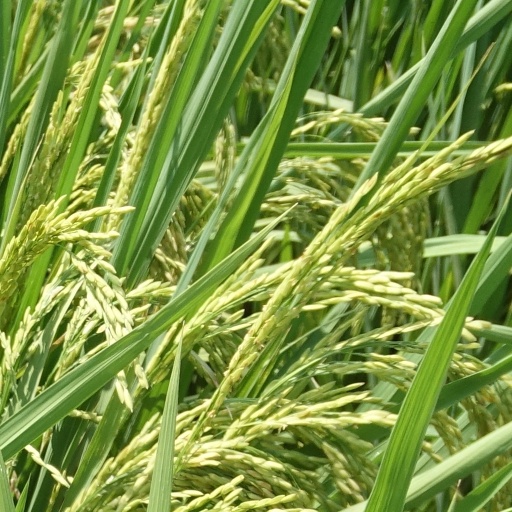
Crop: rice